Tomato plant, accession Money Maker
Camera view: bottom (45 deg); turntable rotation: 60 degrees
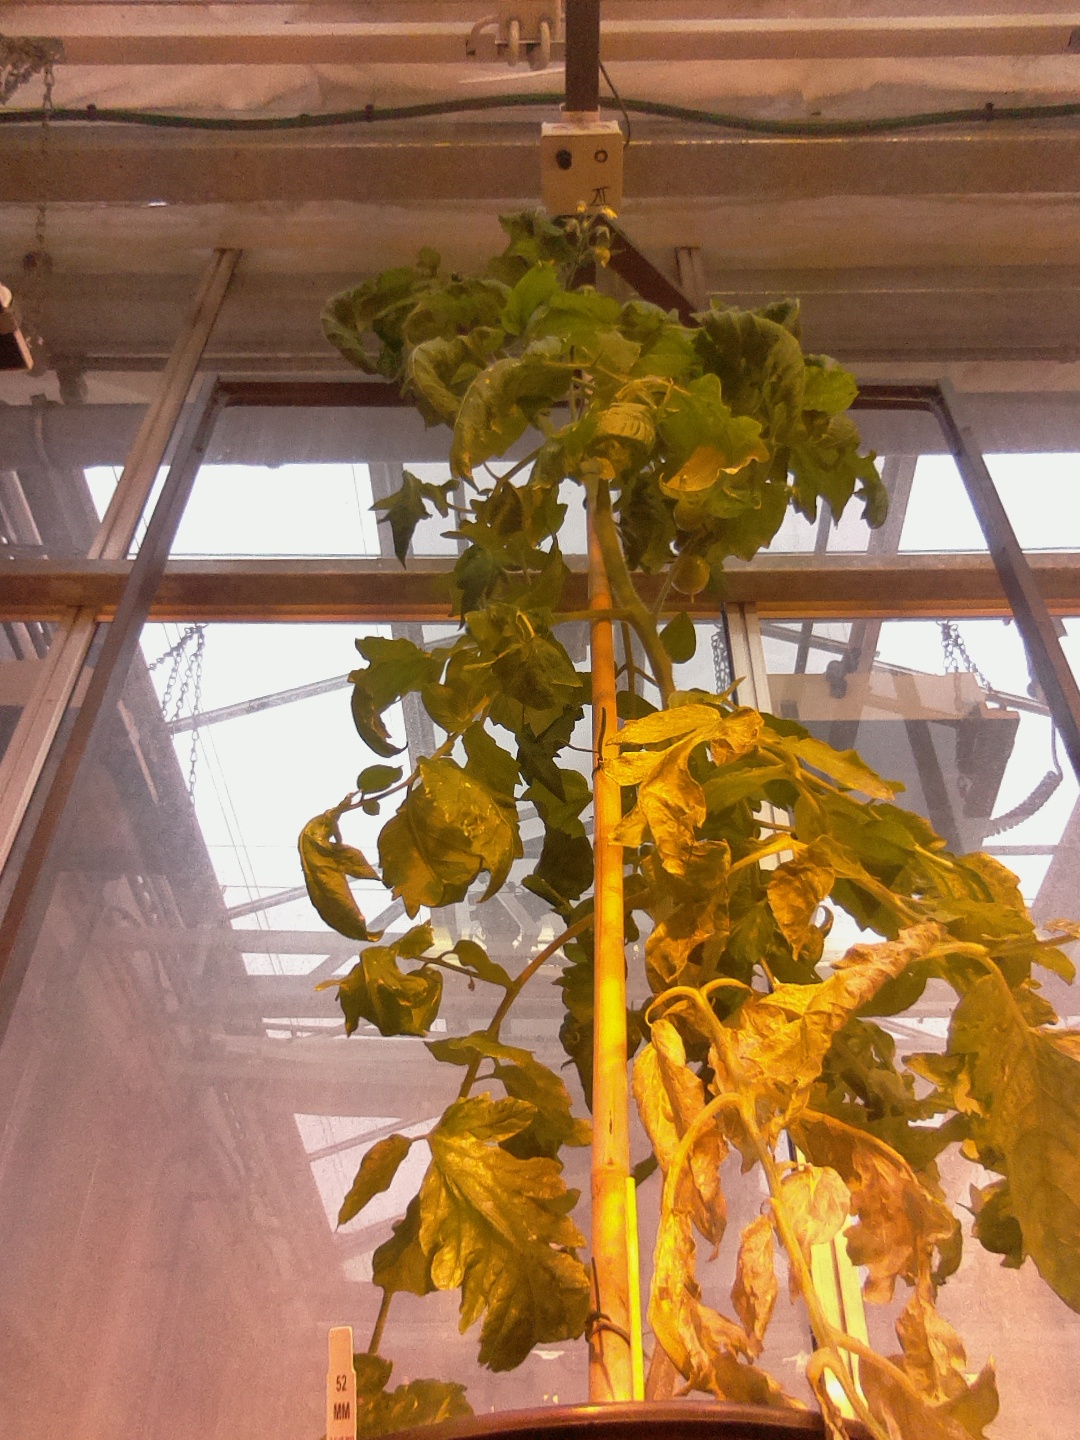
BBCH growth stage 72: 20%-30% of final fruit size